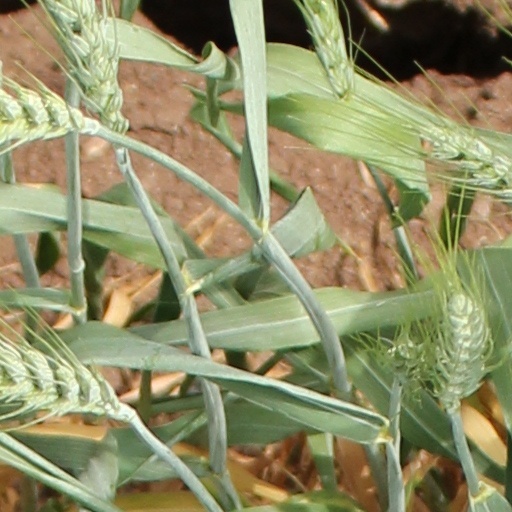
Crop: wheat